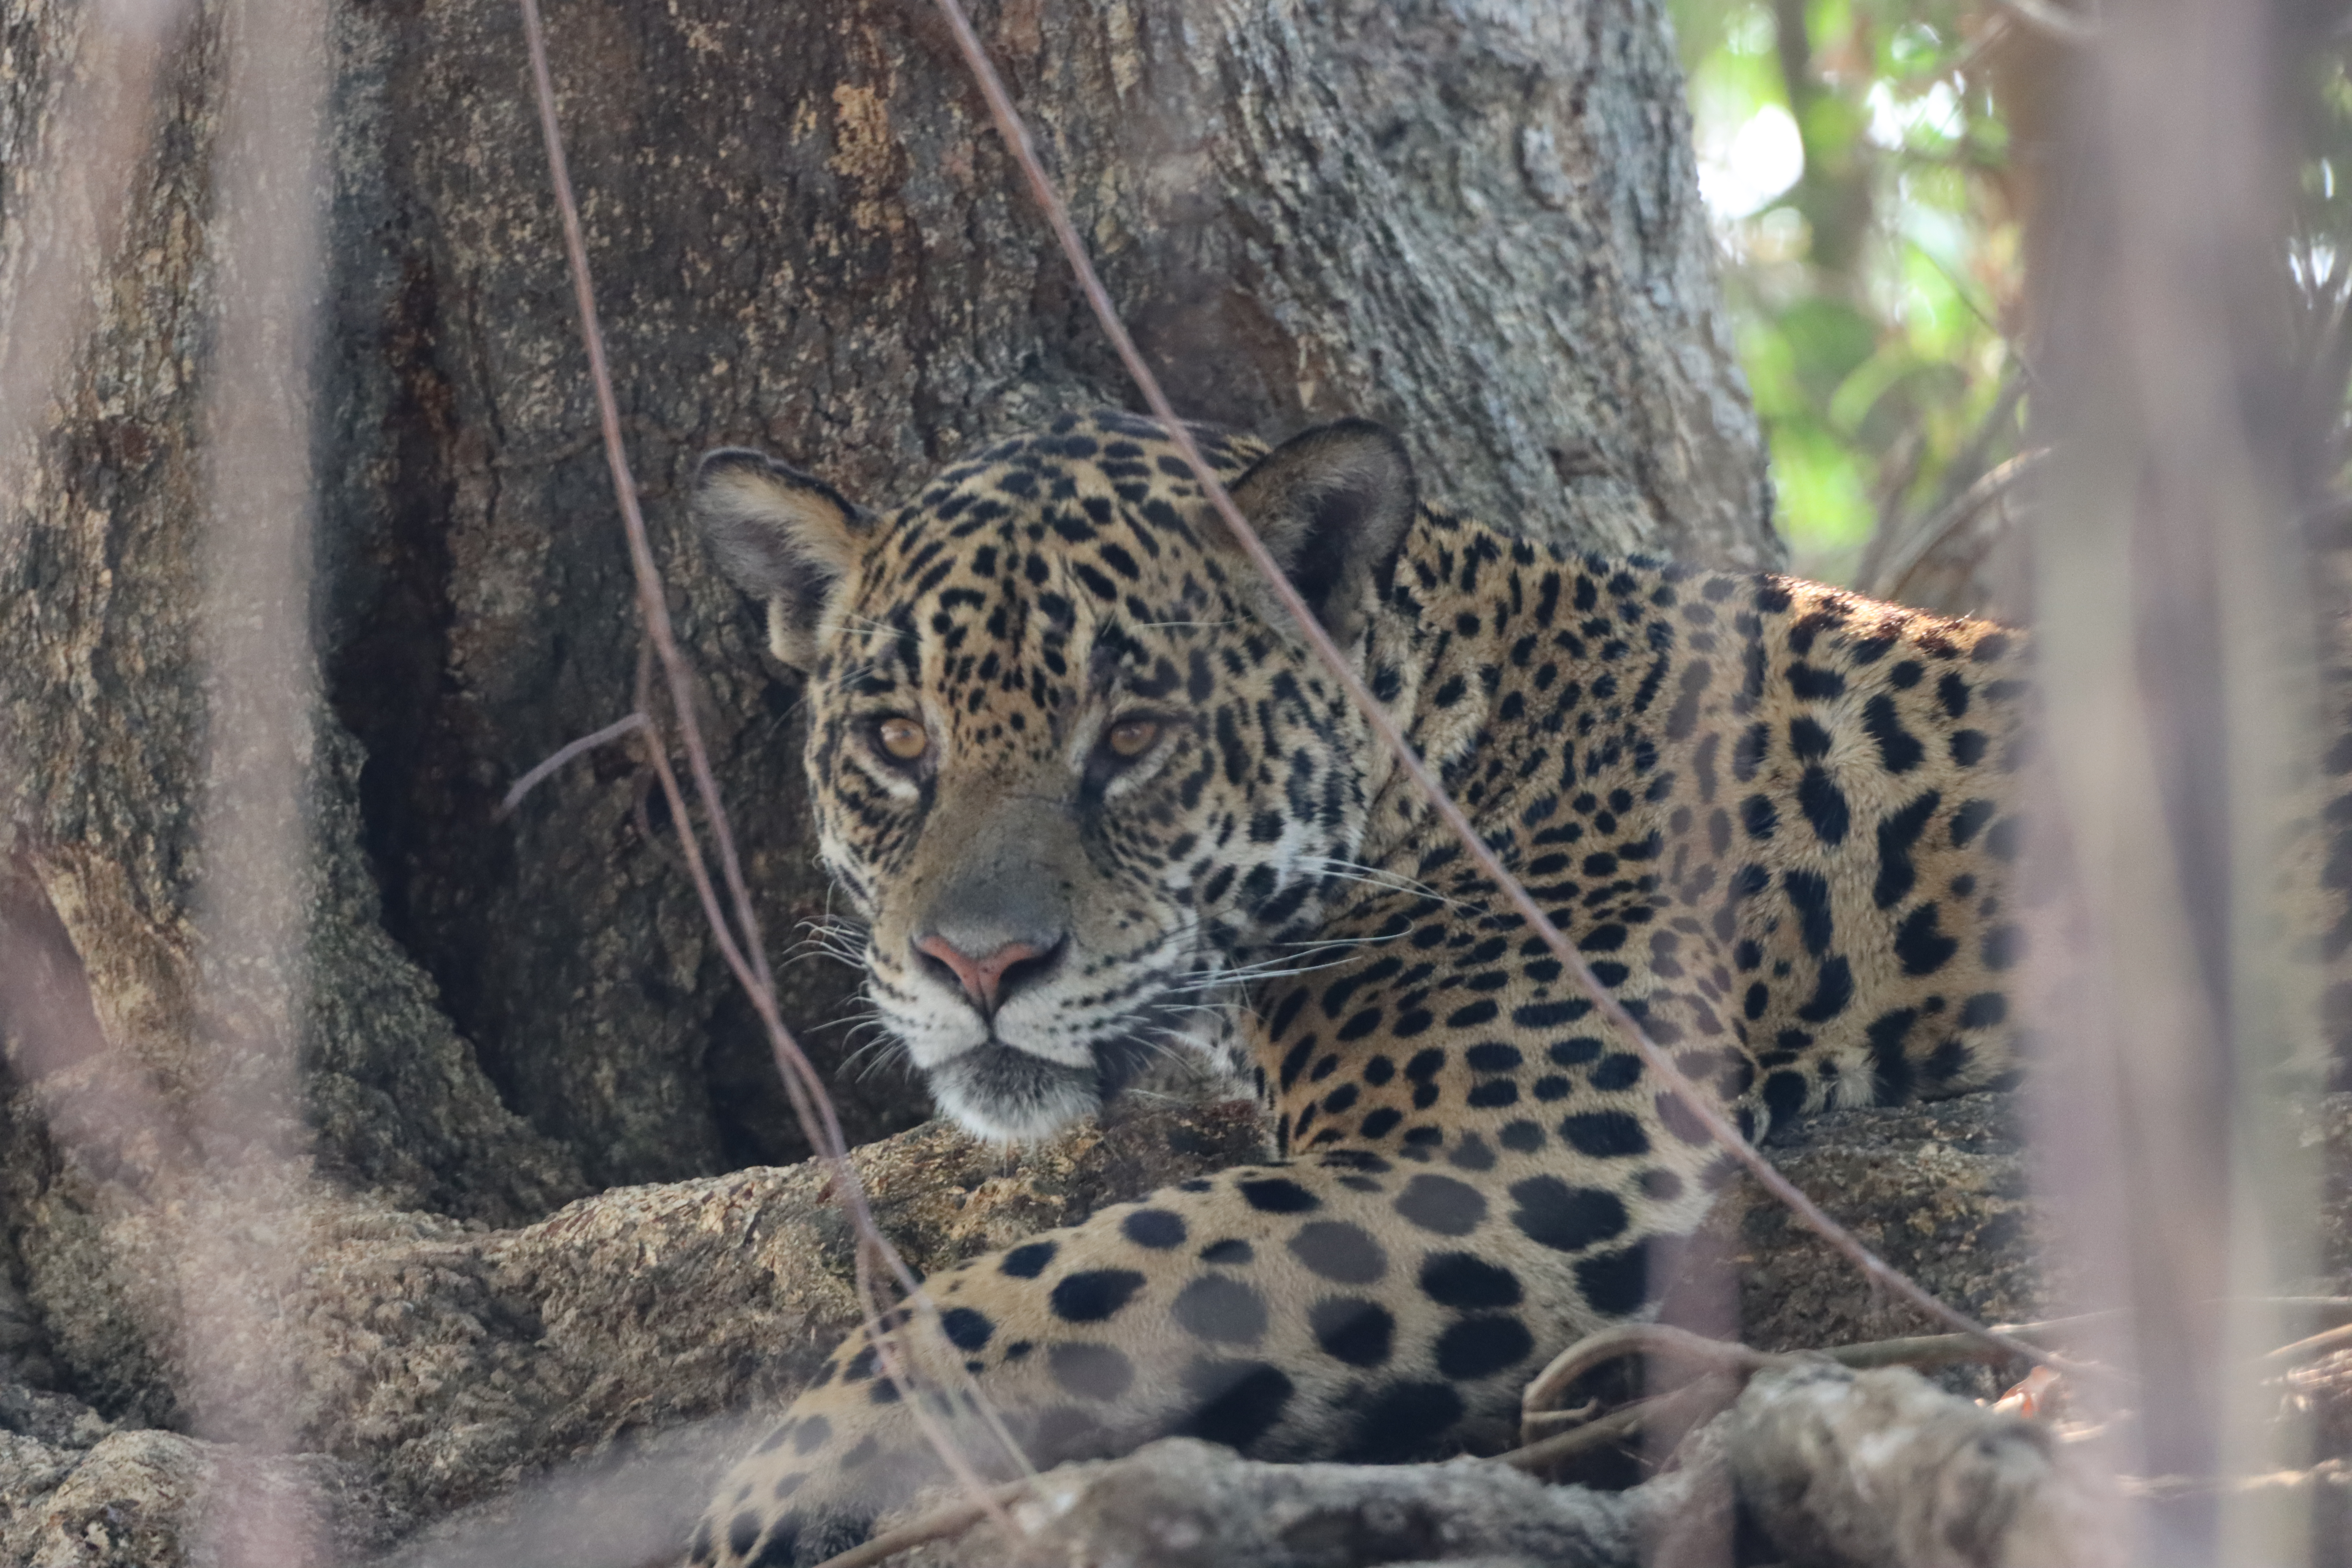
Jaguar: Benita